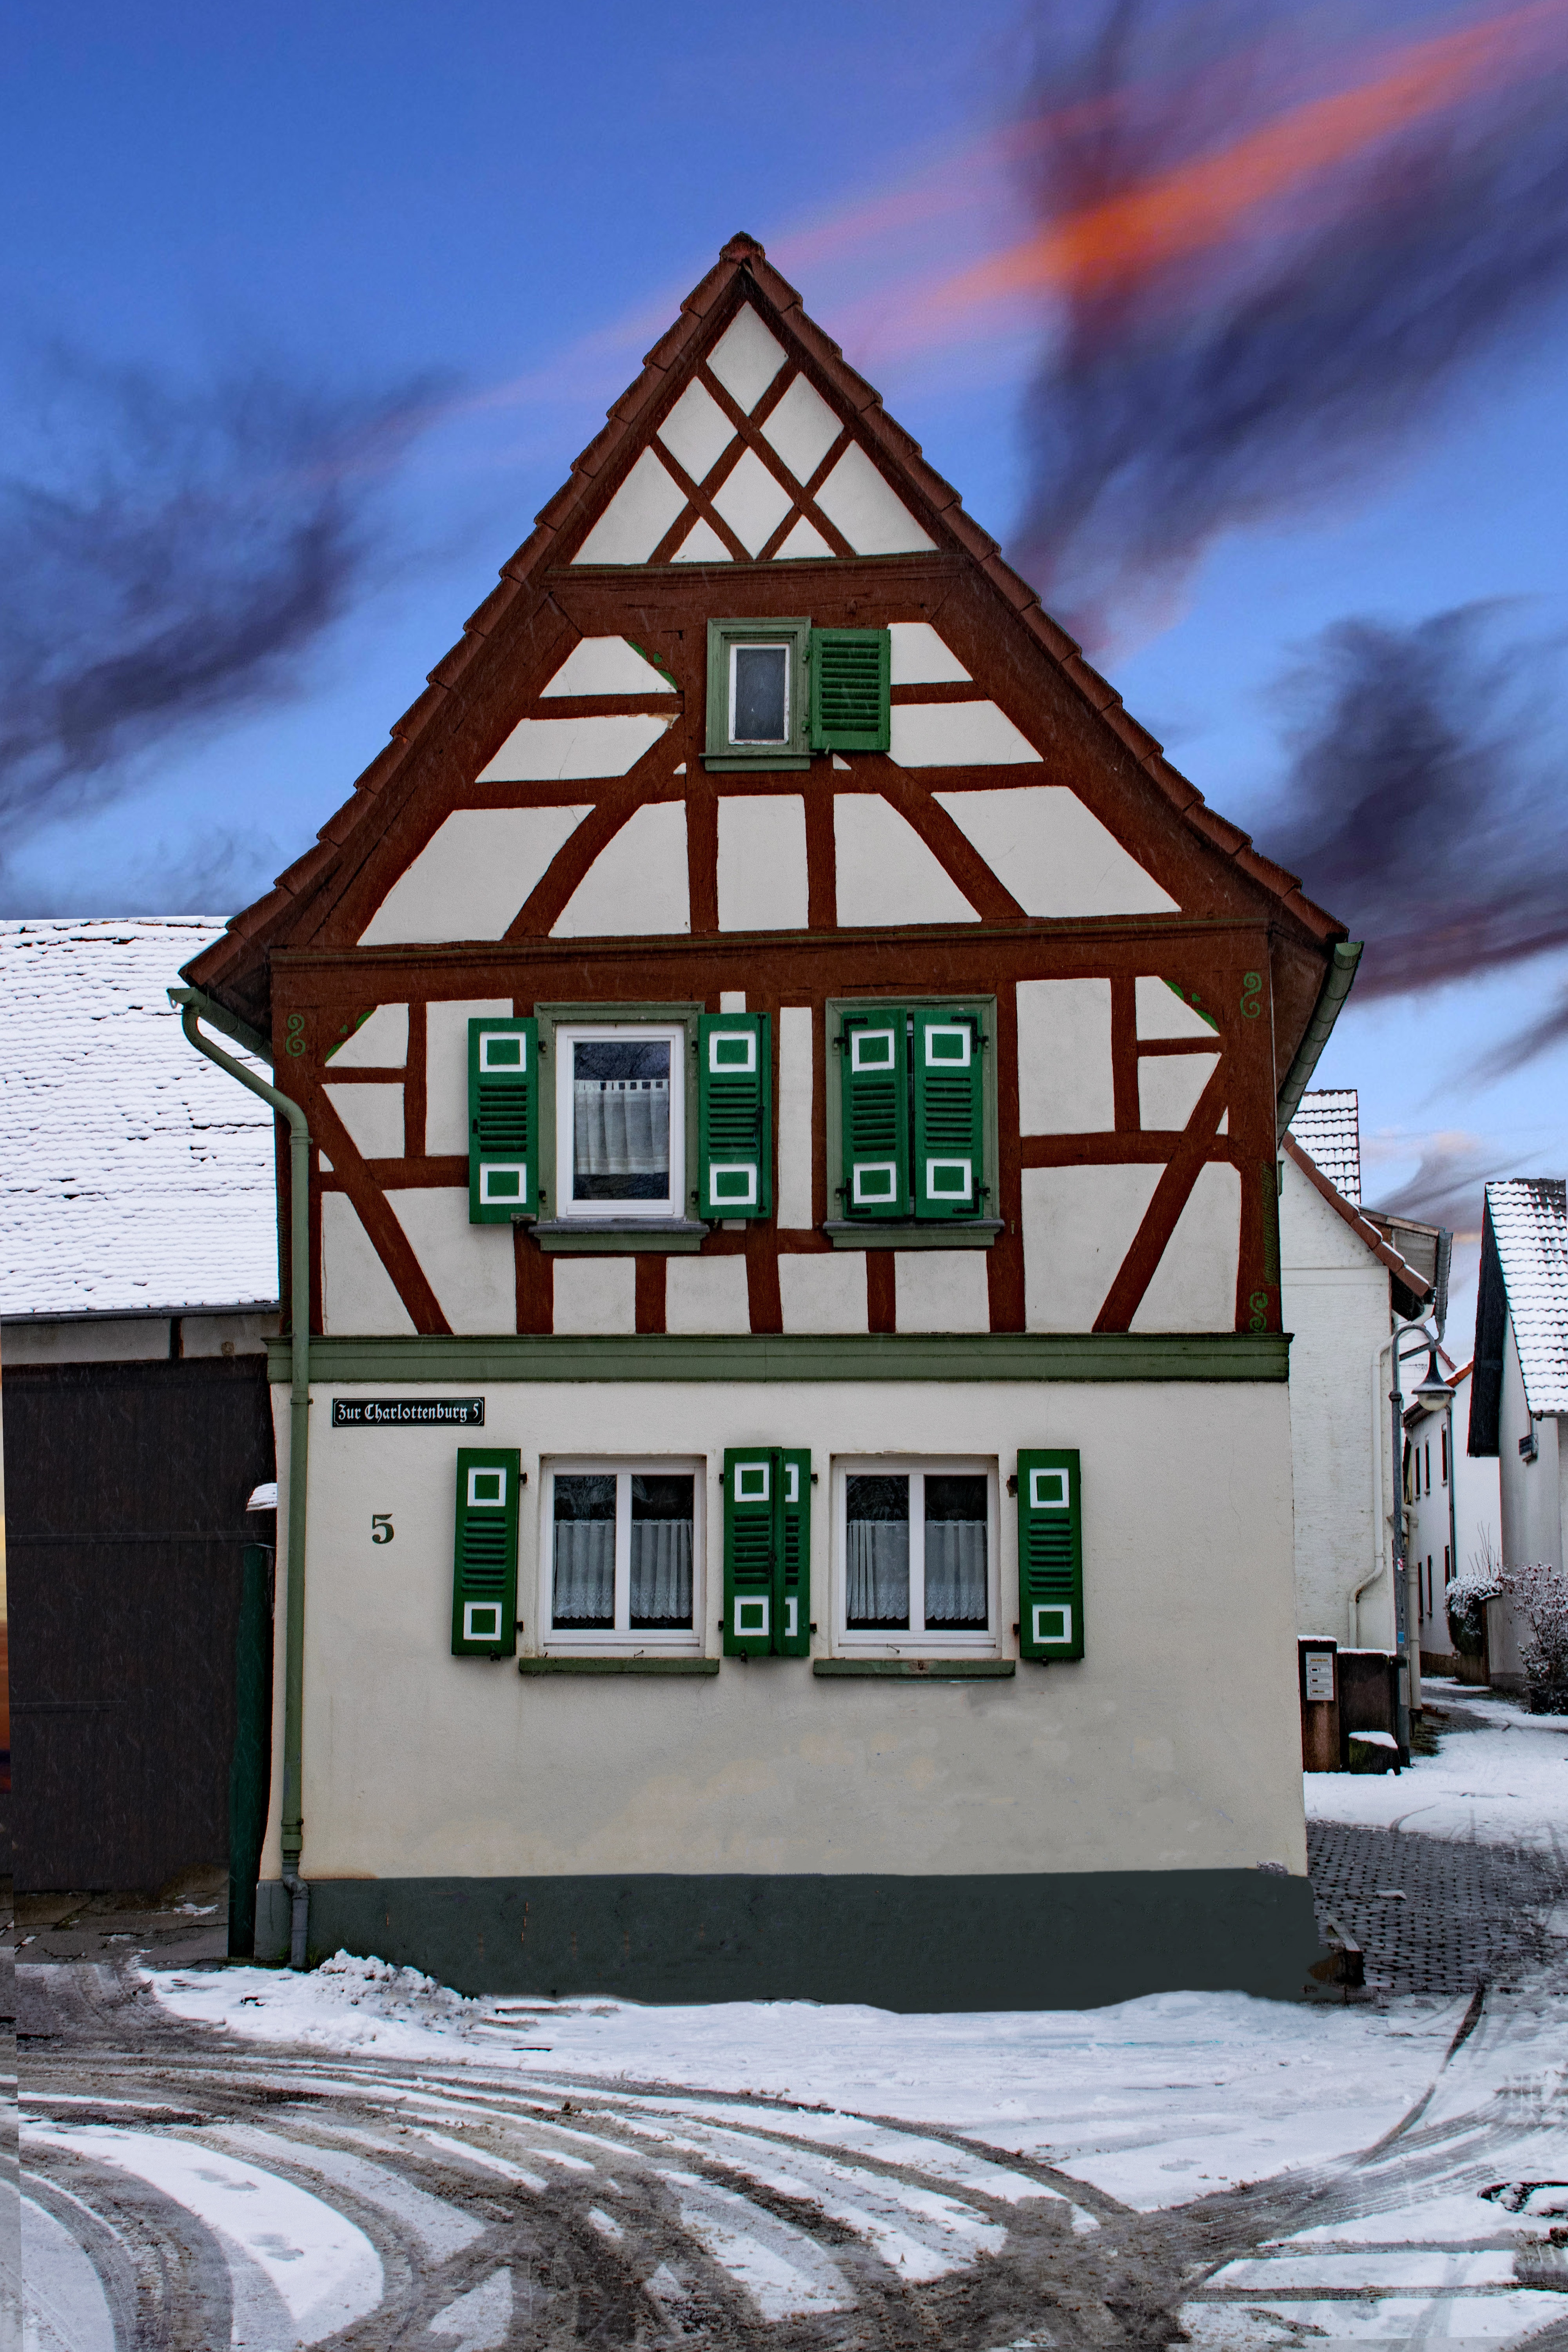
house, winter, building, home, town, snow, architecture, residential area, estate, cottage, facade, barn, window, chapel, log cabin